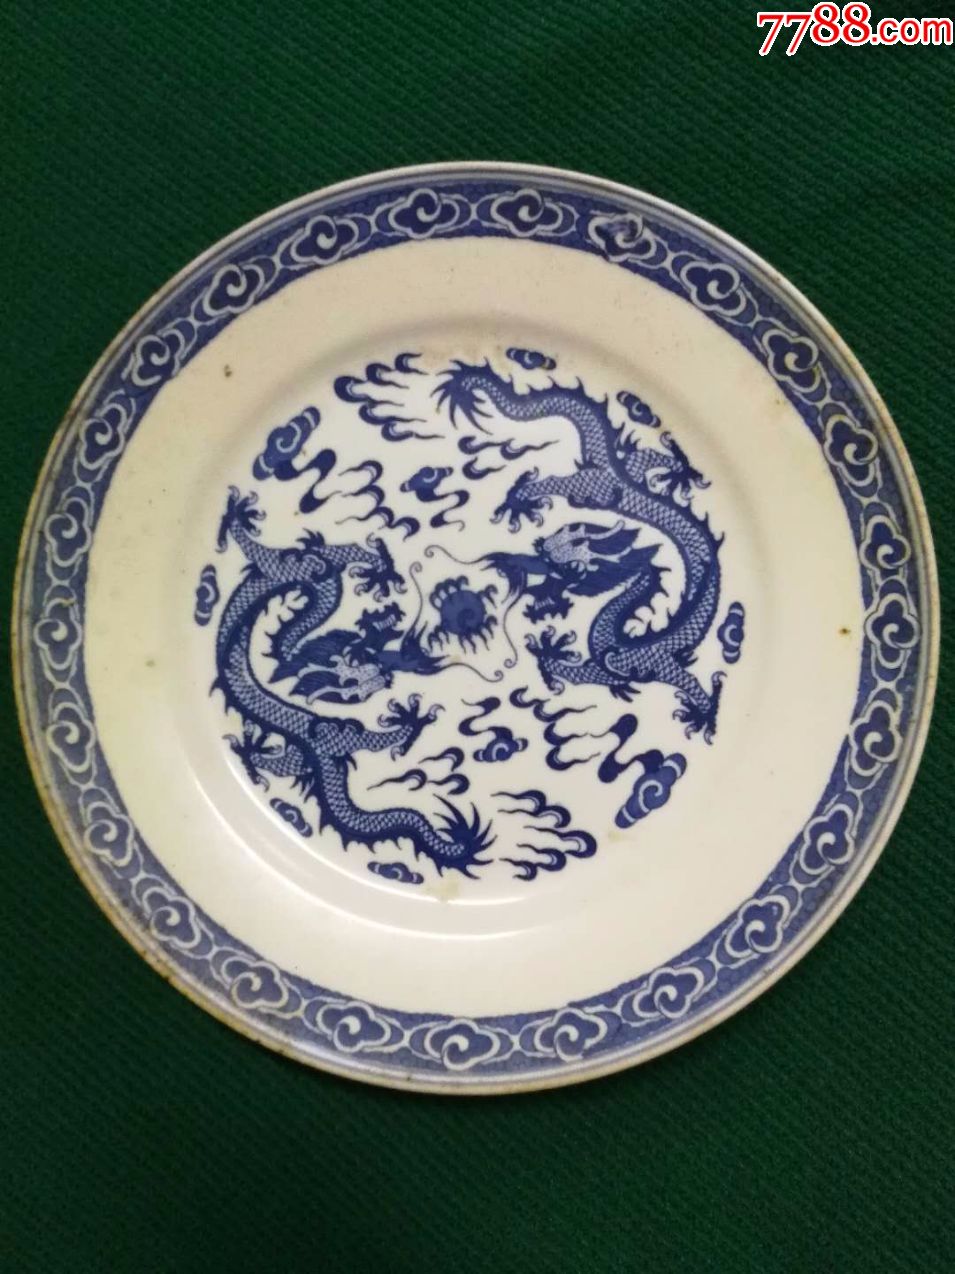
Label: trash